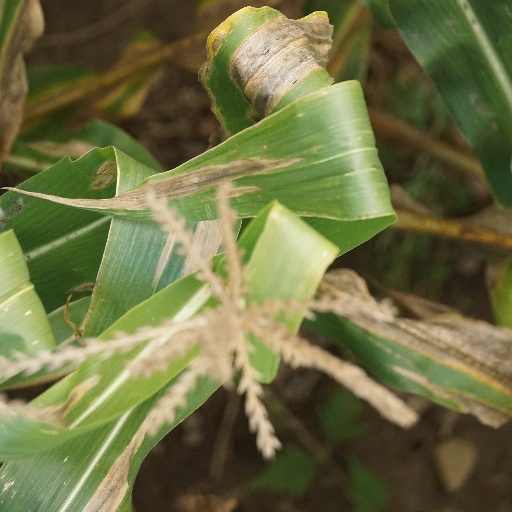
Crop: maize; corn